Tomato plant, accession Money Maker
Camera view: vertical (180 deg); turntable rotation: 30 degrees
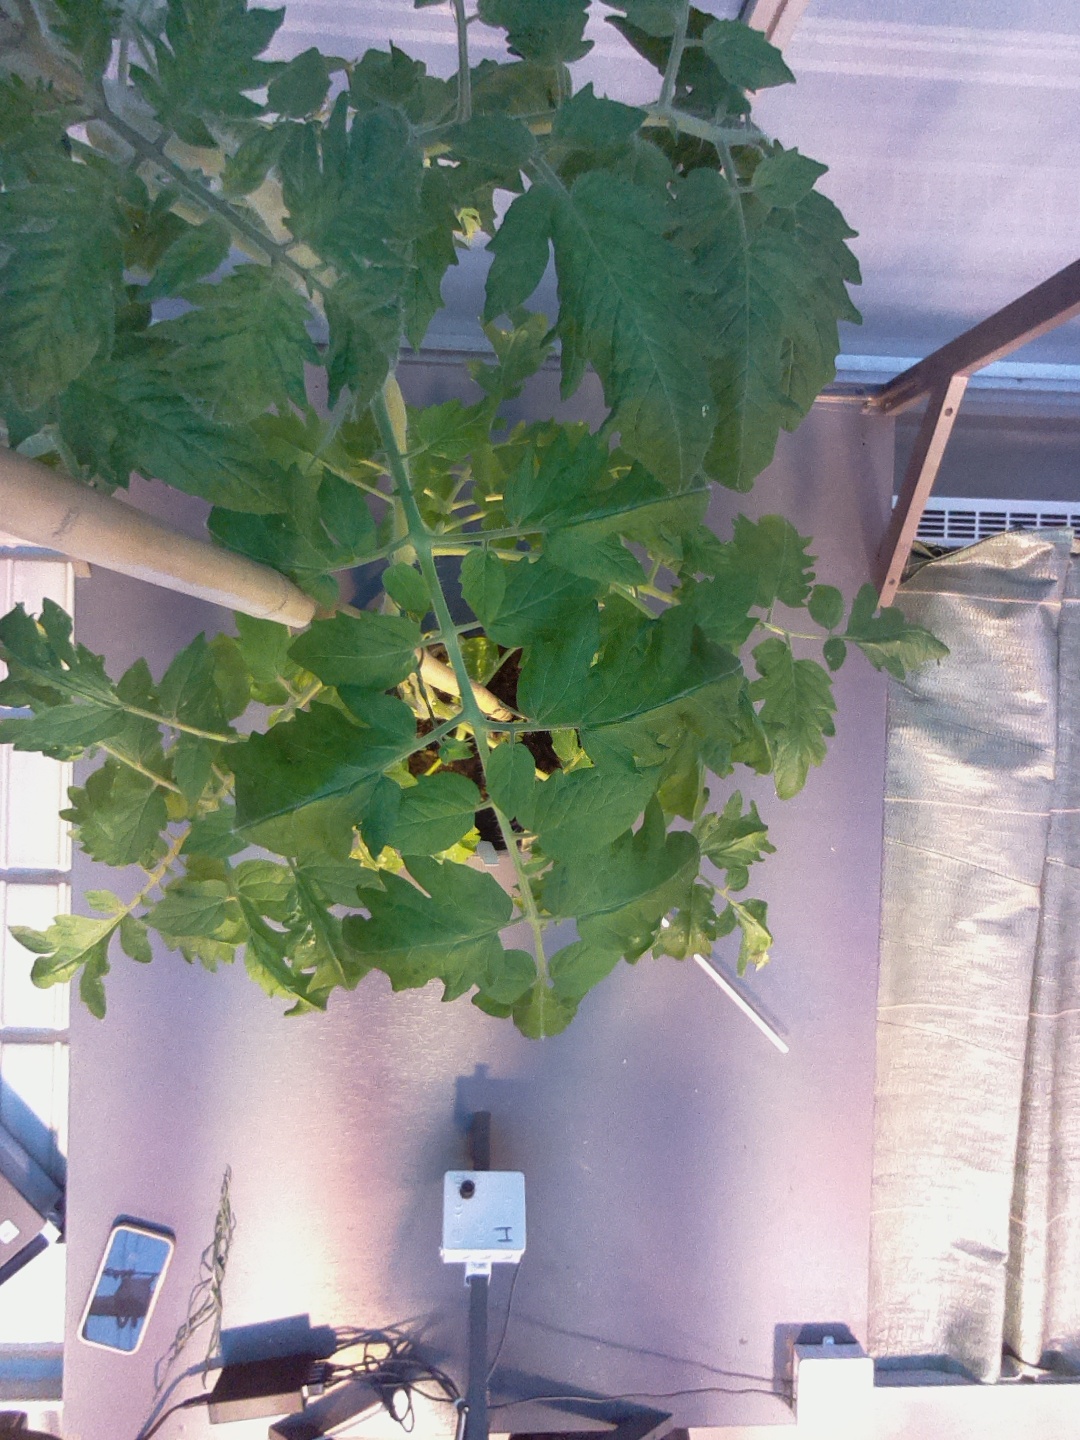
BBCH growth stage 66: Full flowering, 60%-70% of flowers open, more petals falling